Eugene Landy

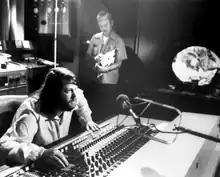
Brian Wilson producing the Beach Boys' album "15 Big Ones" in 1976

Landy was initially hired to treat Brian Wilson by Wilson's then-wife Marilyn in October 1975. According to Marilyn, she had "tried to find doctors who could deal with" her husband for several years, but "Brian's ability to 'put on' these professionals made it difficult to find someone who could deal with him on his own level." During the previous spring and summer, she had employed Wilson's cousin, basketball player Stan Love, to supervise Wilson's daily activities and reverse his physical decline. Psychiatrists and therapists were then found for Wilson, but he refused to attend sessions. After hearing about Landy from a friend, Marilyn met with him to discuss the situation. Landy told her that Brian was an "undiagnosed and untreated schizophrenic." Marilyn said that, during one of Landy's visits to their home, "Brian just walked in the room and said, 'Something's wrong with me. I need your help,' and that started it all."